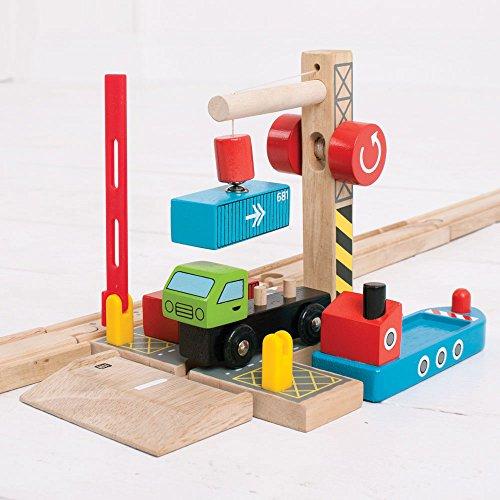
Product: Bigjigs Rail Container Shipping Yard for Train Set
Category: Toys & Games | Play Vehicles | Play Trains & Railway Sets | Accessories
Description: Container Shipping Yard.
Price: $21.99
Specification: ProductDimensions:6.7x6.3x5.9inches|ItemWeight:1pounds|ShippingWeight:1.05pounds(Viewshippingratesandpolicies)|DomesticShipping:ItemcanbeshippedwithinU.S.|InternationalShipping:ThisitemcanbeshippedtoselectcountriesoutsideoftheU.S.LearnMore|ASIN:B01D07B6PW|Itemmodelnumber:BJT254|Manufacturerrecommendedage:36months-18years